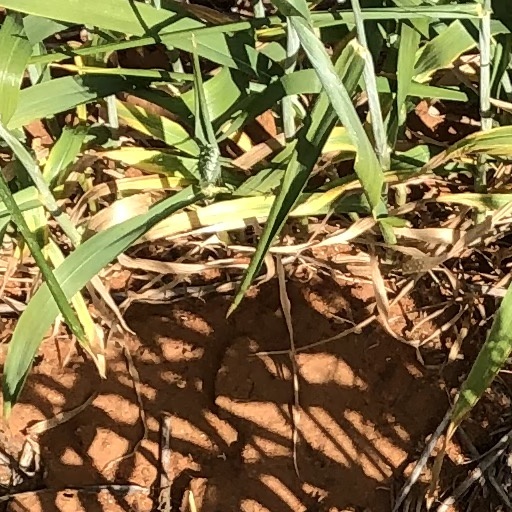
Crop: wheat